Sizun Parish close

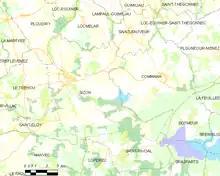
Map showing the location of Sizun

The Sizun Parish close (Enclos paroissial) is located at Sizun in the arrondissement of Morlaix in Brittany in north-western France. The "enclos paroissial" or parish close comprises the Église Saint-Suliau, a sacristy, an ossuary or funeral chapel and a "porte triomphale" giving access to the enclosure. The enclosure is a listed historical monument since 1943.